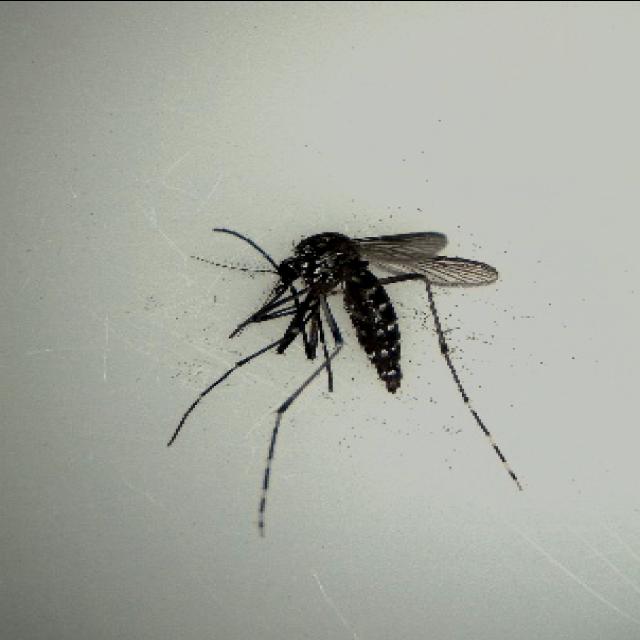
Species: aedes_albopictus